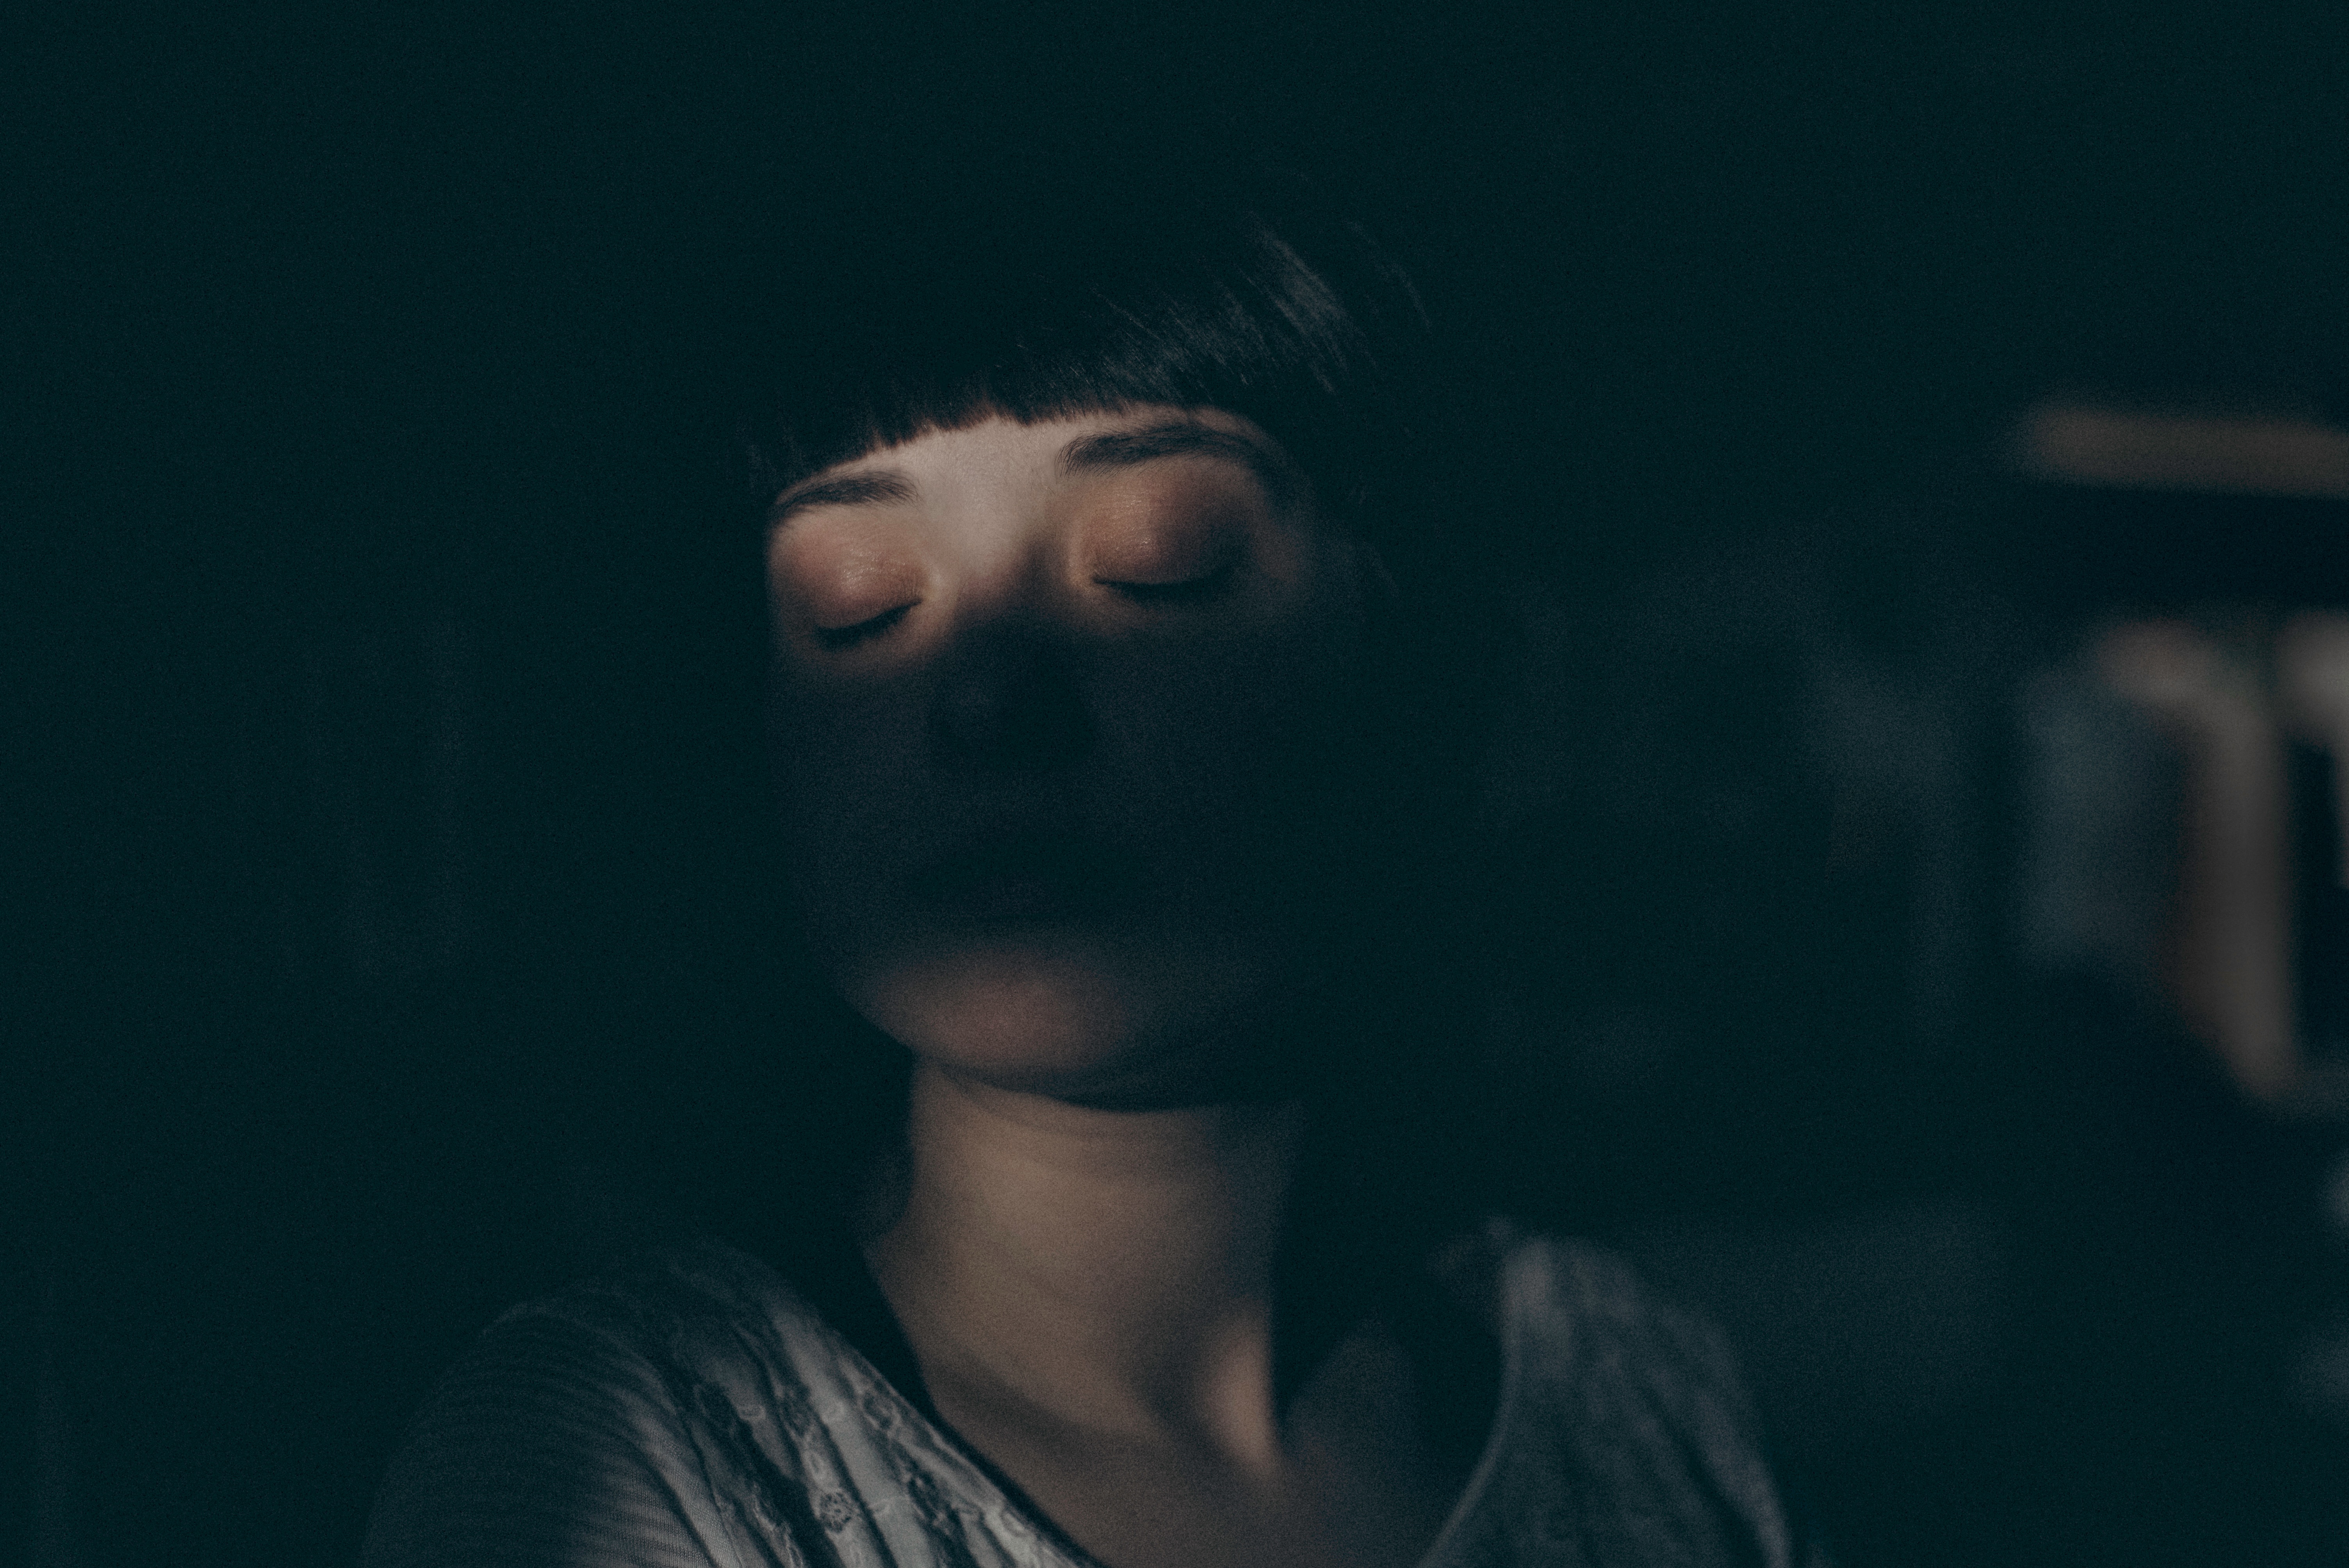
portrait, darkness, blue, black, nose, eye, glasses, head, facial hair